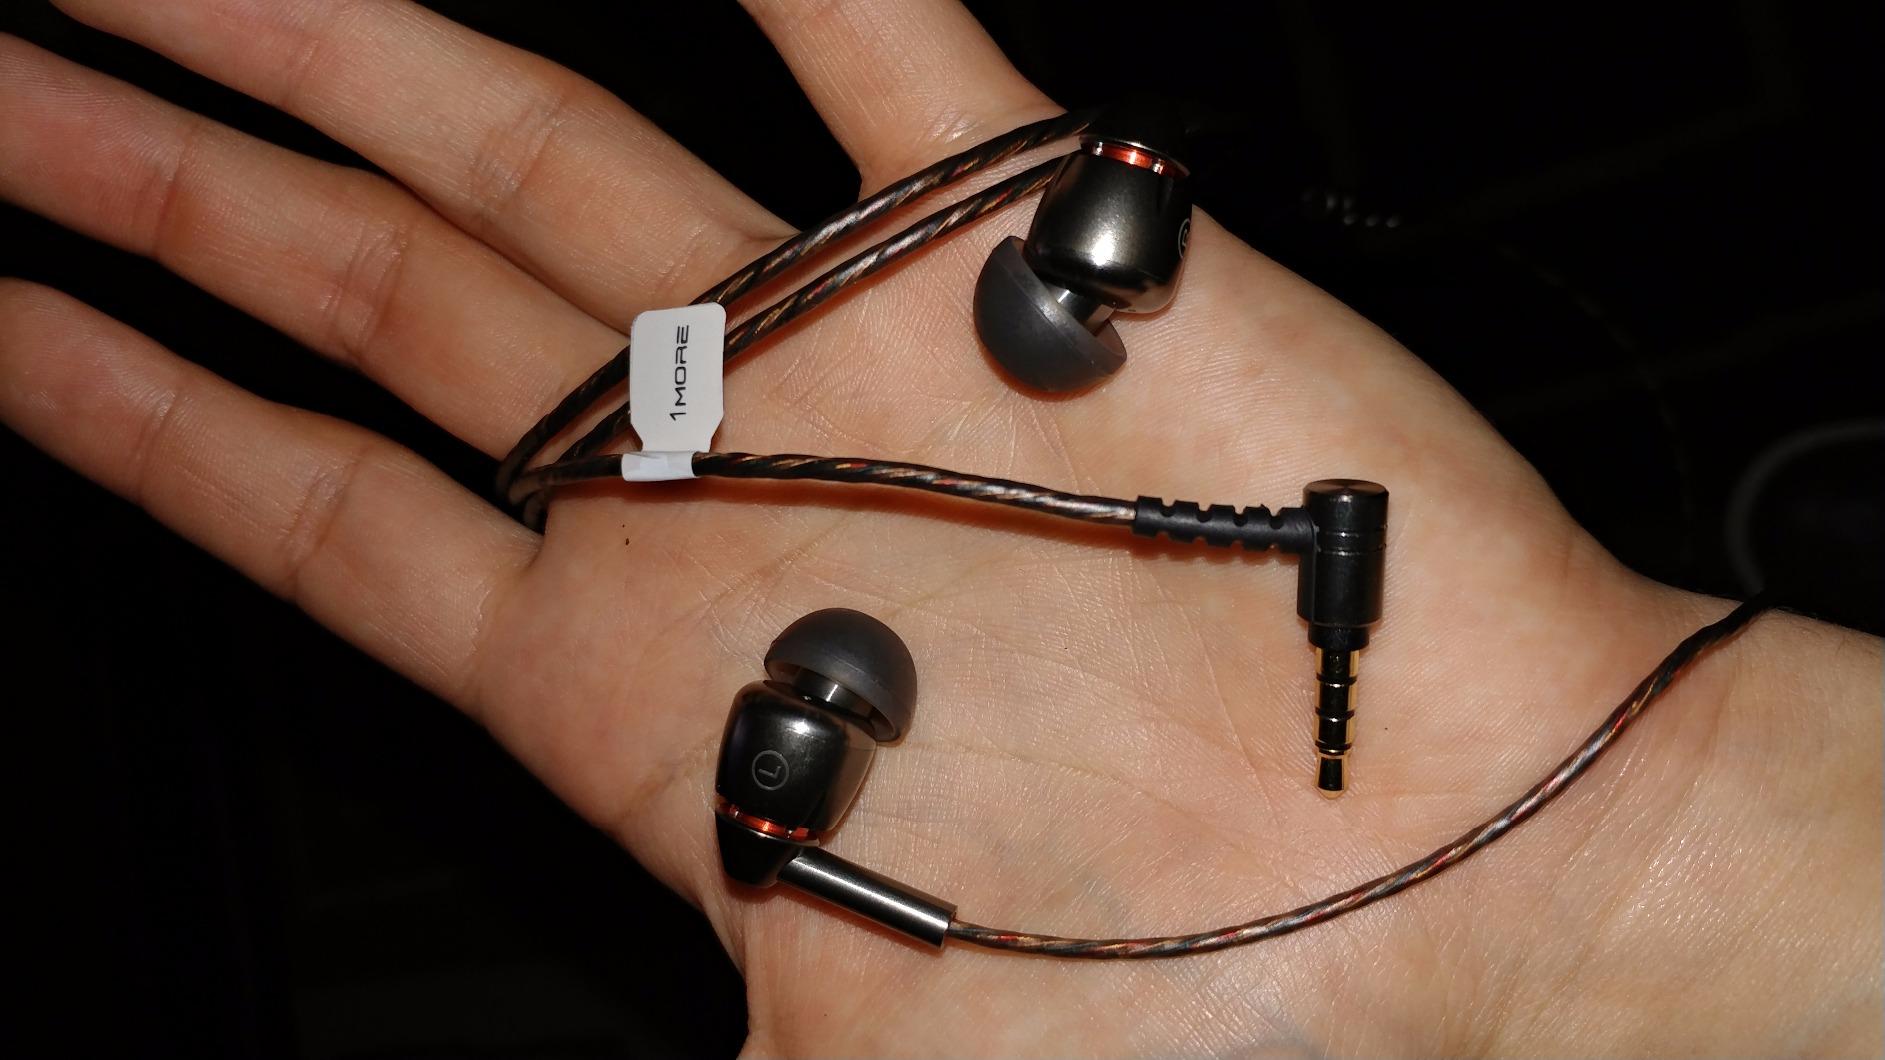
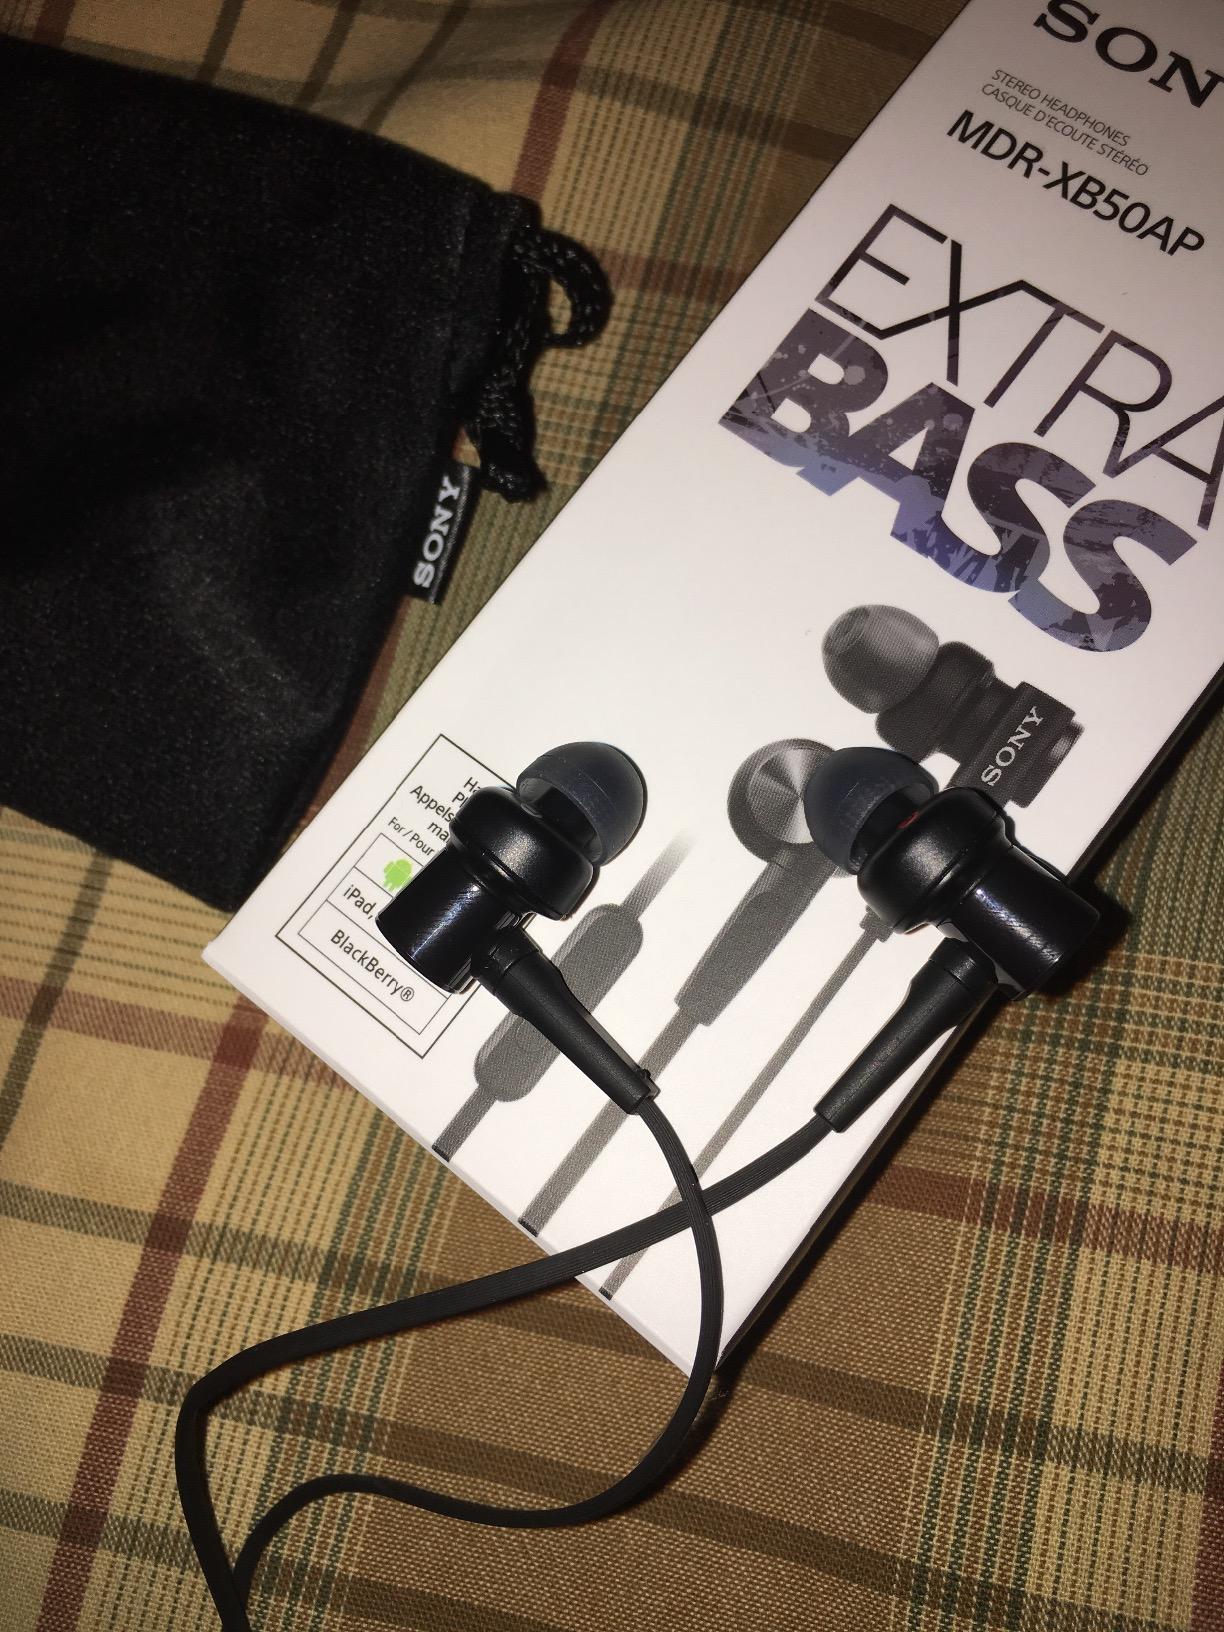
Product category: headphones
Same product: no